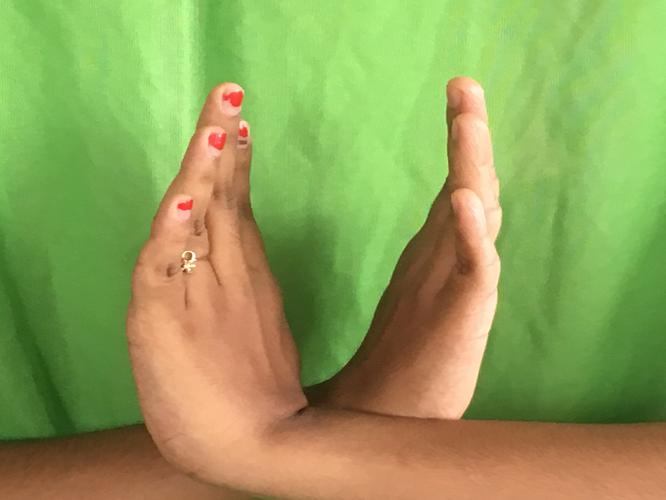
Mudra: Swastikam
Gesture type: double_hand